Cần Thơ Museum

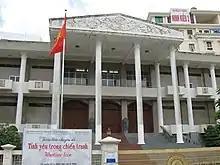
Cần Thơ Museum

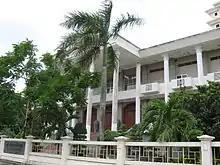
Side view of Cần Thơ Museum

Can Tho Museum is a museum in Cần Thơ, Vietnam. Situated on the corner of Hoa Binh and Tran Quoc Toan streets it was established in 1976 and has more than 5000 objects and historical relics. The museum acknowledges earlier settlement by the Khmer people as well as the contributions of the Chinese Ming refugees and later arrivals. The museum displays the Delta's watercraft by models and watercraft depictions.